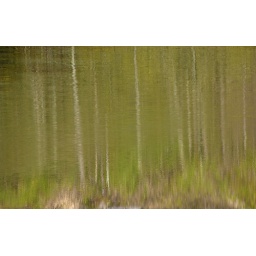
tree trunks in lacamas lake